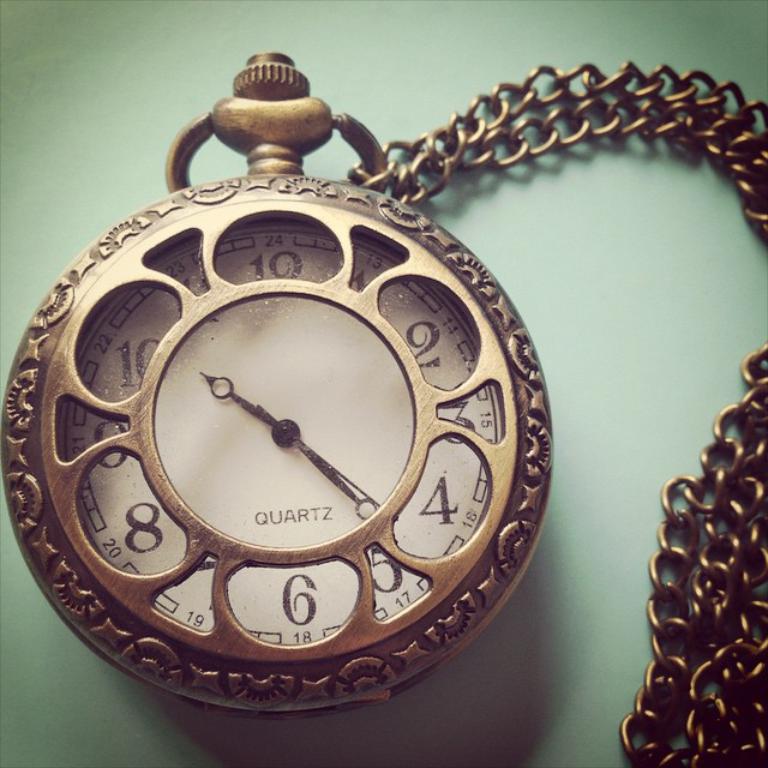
Label: others